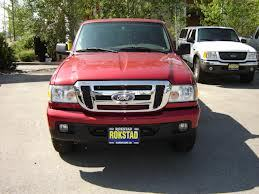
Car model: 2011 Ford Ranger SuperCab